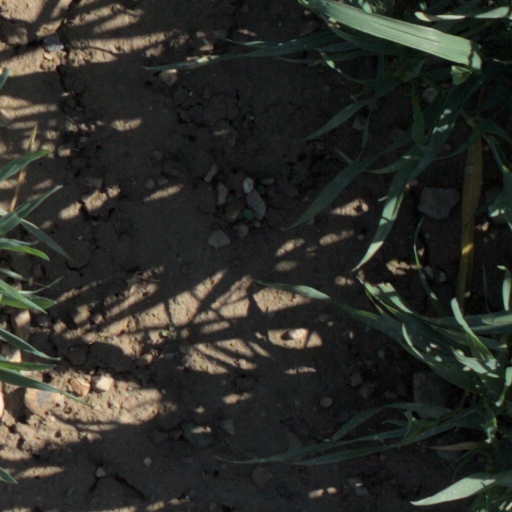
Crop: wheat